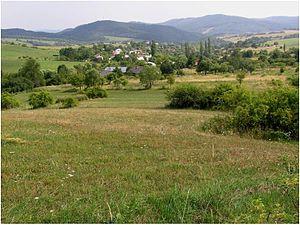
Miková est un village de Slovaquie situé dans la région de Prešov.